Manfred Pointner

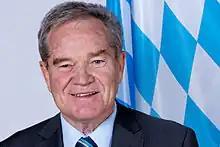
Pointner in 2012

Manfred Pointner (5 February 1943 – 26 September 2023) was a German lawyer and politician. A member of the Free Voters of Bavaria, he served in the Landtag of Bavaria from 2008 to 2013.